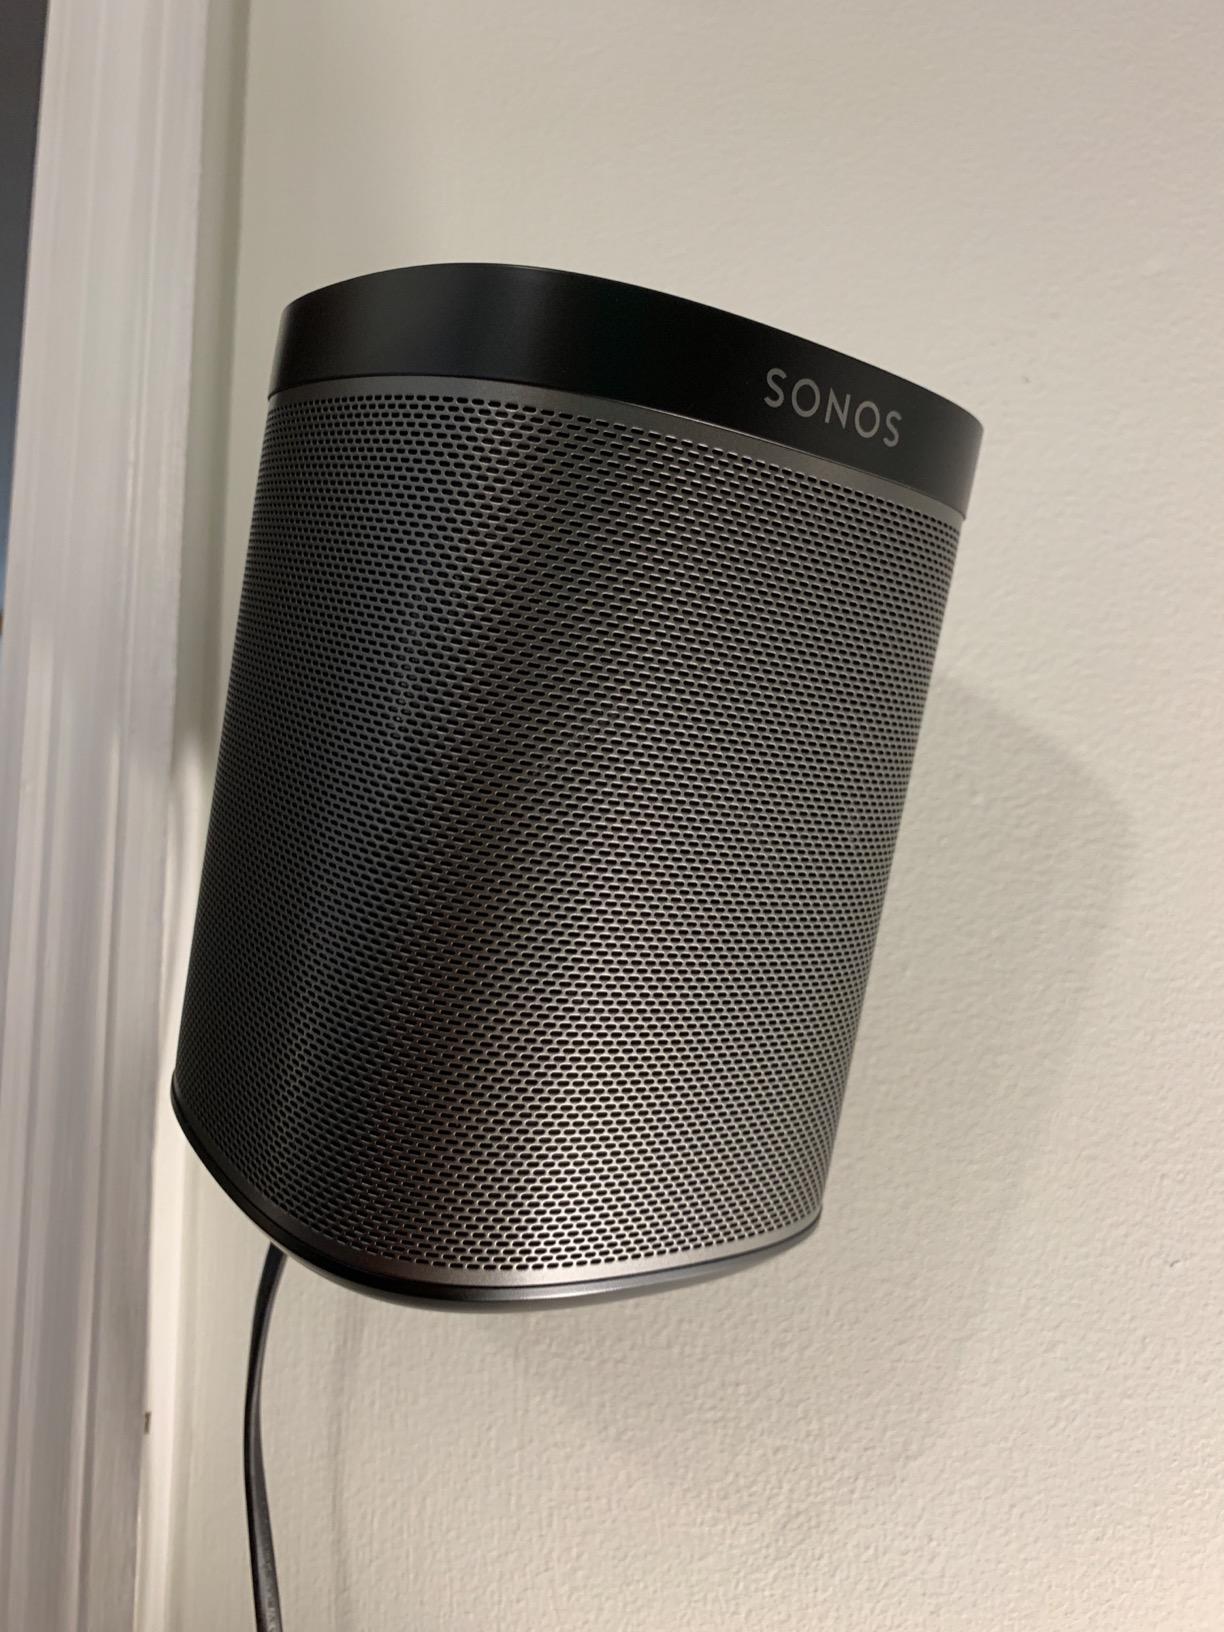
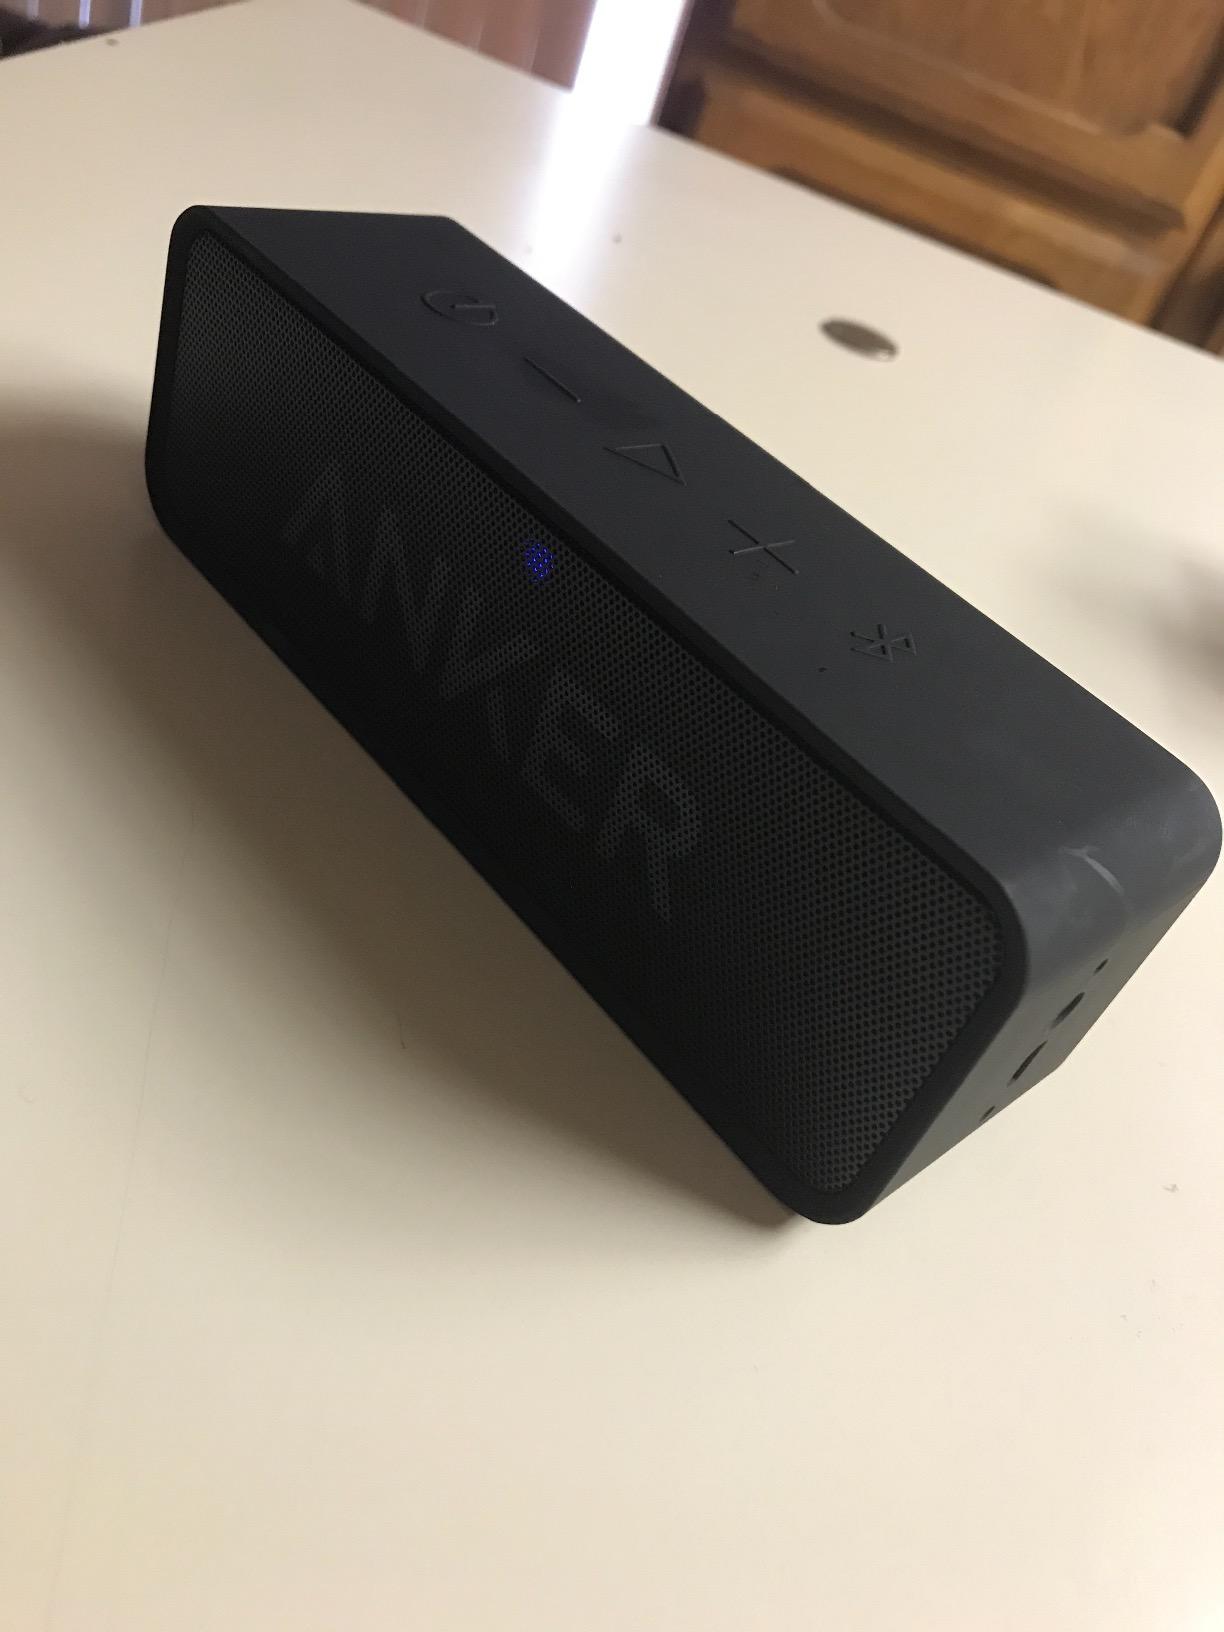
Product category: speaker
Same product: no